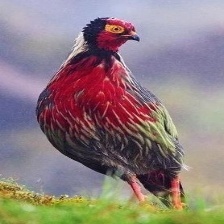
Species: BLOOD PHEASANT
Scientific name: ITHAGINIS CRUENTUS